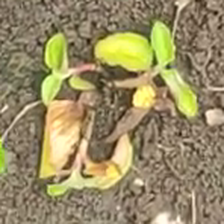
Weed species: Kena_(Commplina_benghalensio)